Diocesan College

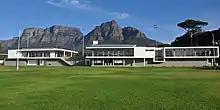
The Woodlands Pavilion, Bishops Museum & Archives, and the Mitre (OD Union Headquarters) viewed from School House facing towards UCT and Table Mountain.

The institution consists of three schools: the college for grades 8–12; the preparatory school for grades 3–7, and the pre-preparatory school for grades N-2. The college is on Campground Road at the main campus, and a small portion of this land is used for the pre-preparatory school. The Preparatory School is situated in Fir Road, Rondebosch close to the college campus.